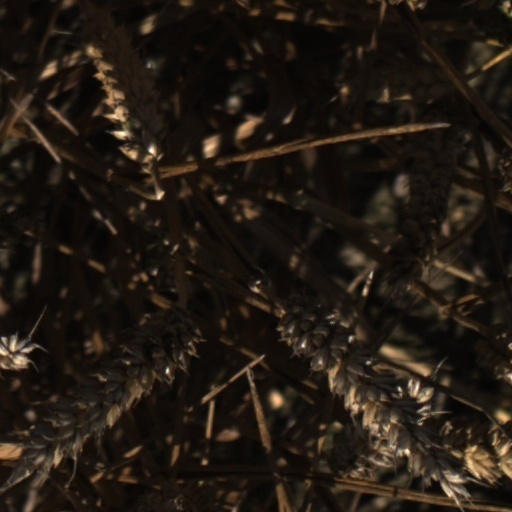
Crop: wheat